Gioacchino de Gemmis

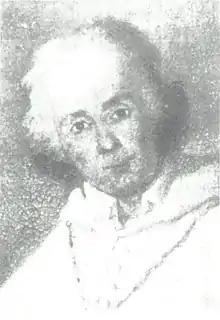
Gioacchino de Gemmis

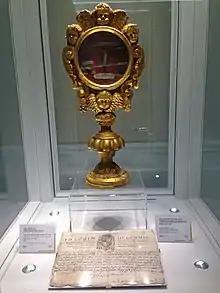
Reliquary authenticated by Gioacchino de Gemmis (second half of the 18th century, exhibited in Altamura Diocesan Museum Matroneum)

Gioacchino de Gemmis distinguished himself for his authentic pastoral spirit and showed courage and unexpected mental openness. He always supported Altamuran people, first taking part in the planting ceremony of the Liberty Tree in the main square of the city ("piazza del Mercato", today called "piazza Duomo") and then ordering a "Te Deum" to be played that same evening inside Altamura Cathedral.